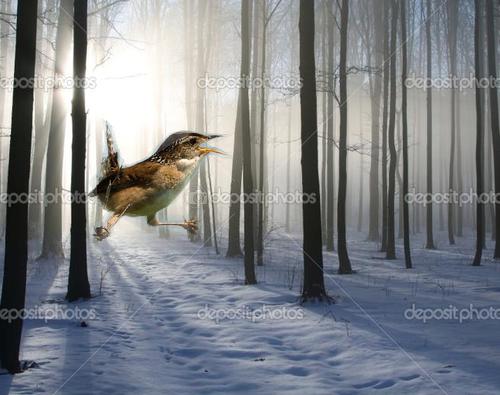
Bird species: Marsh_Wren
Bird type: landbird
Background: land